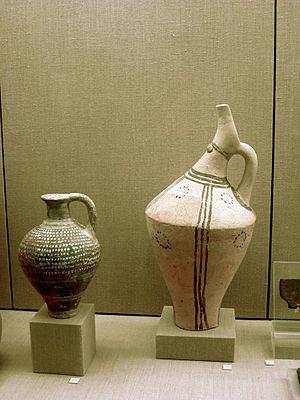
Akrotiri est un emplacement de fouilles archéologiques au sud de l'île grecque de Santorin. En 1967, l'archéologue Spyridon Marinatos a découvert une ville appartenant à la civilisation des Cyclades, avec une forte influence minoenne. En plein épanouissement, la ville a été enfouie par une éruption volcanique analogue à celle qui enfouit les villes d'Herculanum et de Pompéi. C'est ainsi qu'elle a été conservée pendant plus de 3 500 ans. L'excellent état de conservation des bâtiments et de leurs magnifiques fresques permet d'avoir un aperçu de l'histoire sociale, économique et culturelle de l'âge du bronze dans la mer Égée.